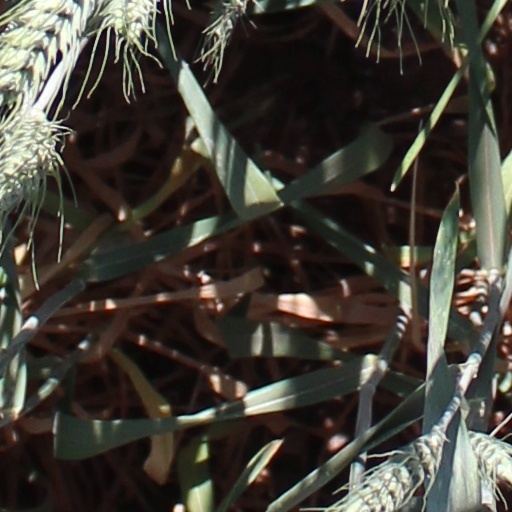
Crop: wheat